Niek Vossebelt

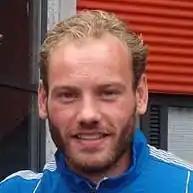
Vossebelt in 2017

Niek Vossebelt (born 8 August 1991) is a Dutch footballer who plays as a midfielder for Belgian Division 2 club Wezel Sport.